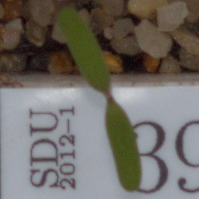
Label: fat_hen